Charles Mathias

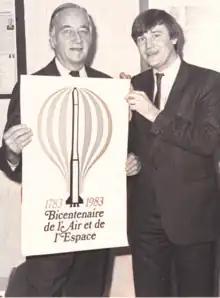
Senator Mathias with Bernard Le Grelle in the Paris Bicentennial Headquarters – December 1982

During this term, Mathias was also president of the NATO Parliamentary Assembly from 1985 to 1986.